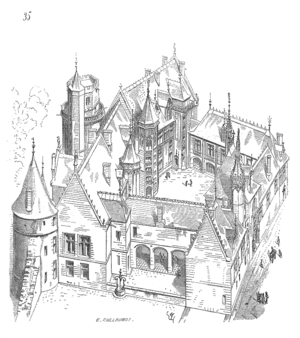
Jacques Cœur est un marchand français, négociant, banquier et armateur. Il fut le premier Français à établir et entretenir des relations commerciales suivies avec les pays du Levant. En 1439, Charles VII le nomme Grand Argentier du royaume de France. Il se lance dans de nombreuses entreprises commerciales et industrielles, et amasse une fortune considérable qui lui permet d’aider Charles VII, à l’époque « le petit Roi de Bourges », à reconquérir son territoire occupé par les Anglais. Mais sa réussite éclatante l’amène à la disgrâce : en invoquant diverses accusations, ses rivaux et ses nombreux débiteurs, dont le roi, provoquent sa chute en 1451. Emprisonné puis banni en 1456, il meurt à Chios en Grèce lors d’une expédition contre les Turcs.
Le palais Jacques-Cœur est un hôtel particulier situé à Bourges, considérée de par l'élégance de son architecture, la richesse et la variété de sa décoration, comme un des plus somptueux édifices civils du XVᵉ siècle et un chef-d’œuvre de l’architecture civile de style gothique flamboyant. Cette bâtisse du XVᵉ siècle préfigure les hôtels particuliers qui fleuriront à la Renaissance et est, avec le château de Montsoreau et le château de Châteaudun, un des tout premiers exemples d'architecture de plaisance en France.
Un hôtel particulier est un type de logement français consistant en une maison luxueuse bâtie au sein d'une ville, conçue pour n'être habitée que par une seule famille. Au début des années 2010, Paris compterait encore environ 400 hôtels particuliers sur les 2 000 que la ville comptait auparavant.